Hastings Ismay, 1st Baron Ismay

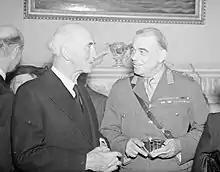
Ismay with Sir John Simon in 1945

In January 1943, Ismay accompanied Churchill to the Casablanca Conference. Ismay attended nearly all of the proceedings of the Conference, and helped work towards consensus where the Americans and British disagreed on issues. Ismay was also appointed to the committee which wrote the formal report of the conference. After the conference, Ismay visited the American headquarters in Algiers to meet with Eisenhower, and helped resolve some differences of opinion between Eisenhower and his British colleagues.